Incendies

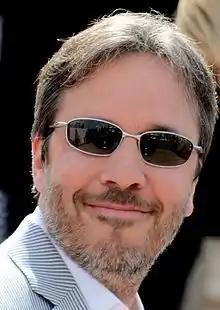
Director Denis Villeneuve adapted Wajdi Mouawad's play "Incendies" after seeing it performed in Montreal in 2004.

Parts of the story were based on the life of Souha Bechara. The story is based on events that happened during the Lebanese Civil War of 1975 to 1990, but the filmmakers attempted to make the location of the plot ambiguous.